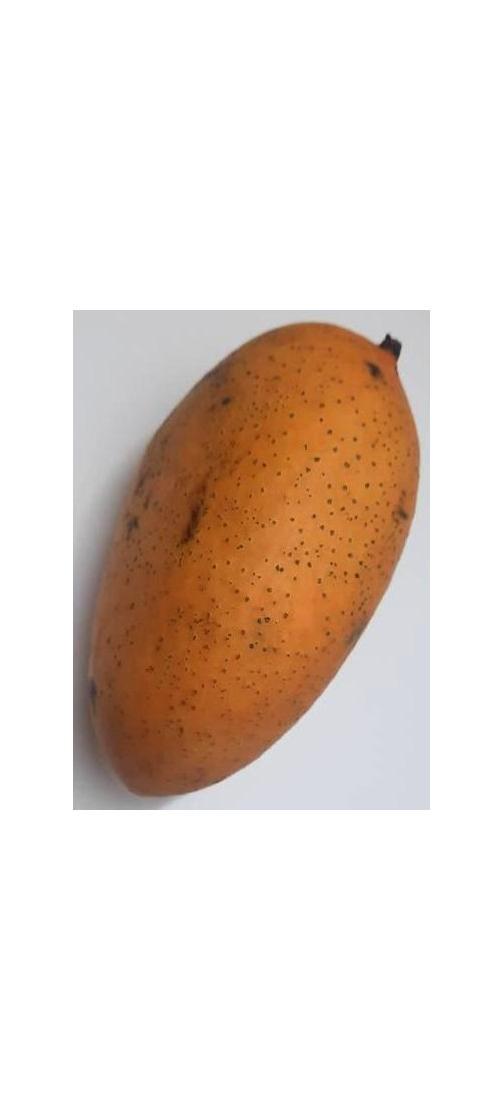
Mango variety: Ashshina Classic